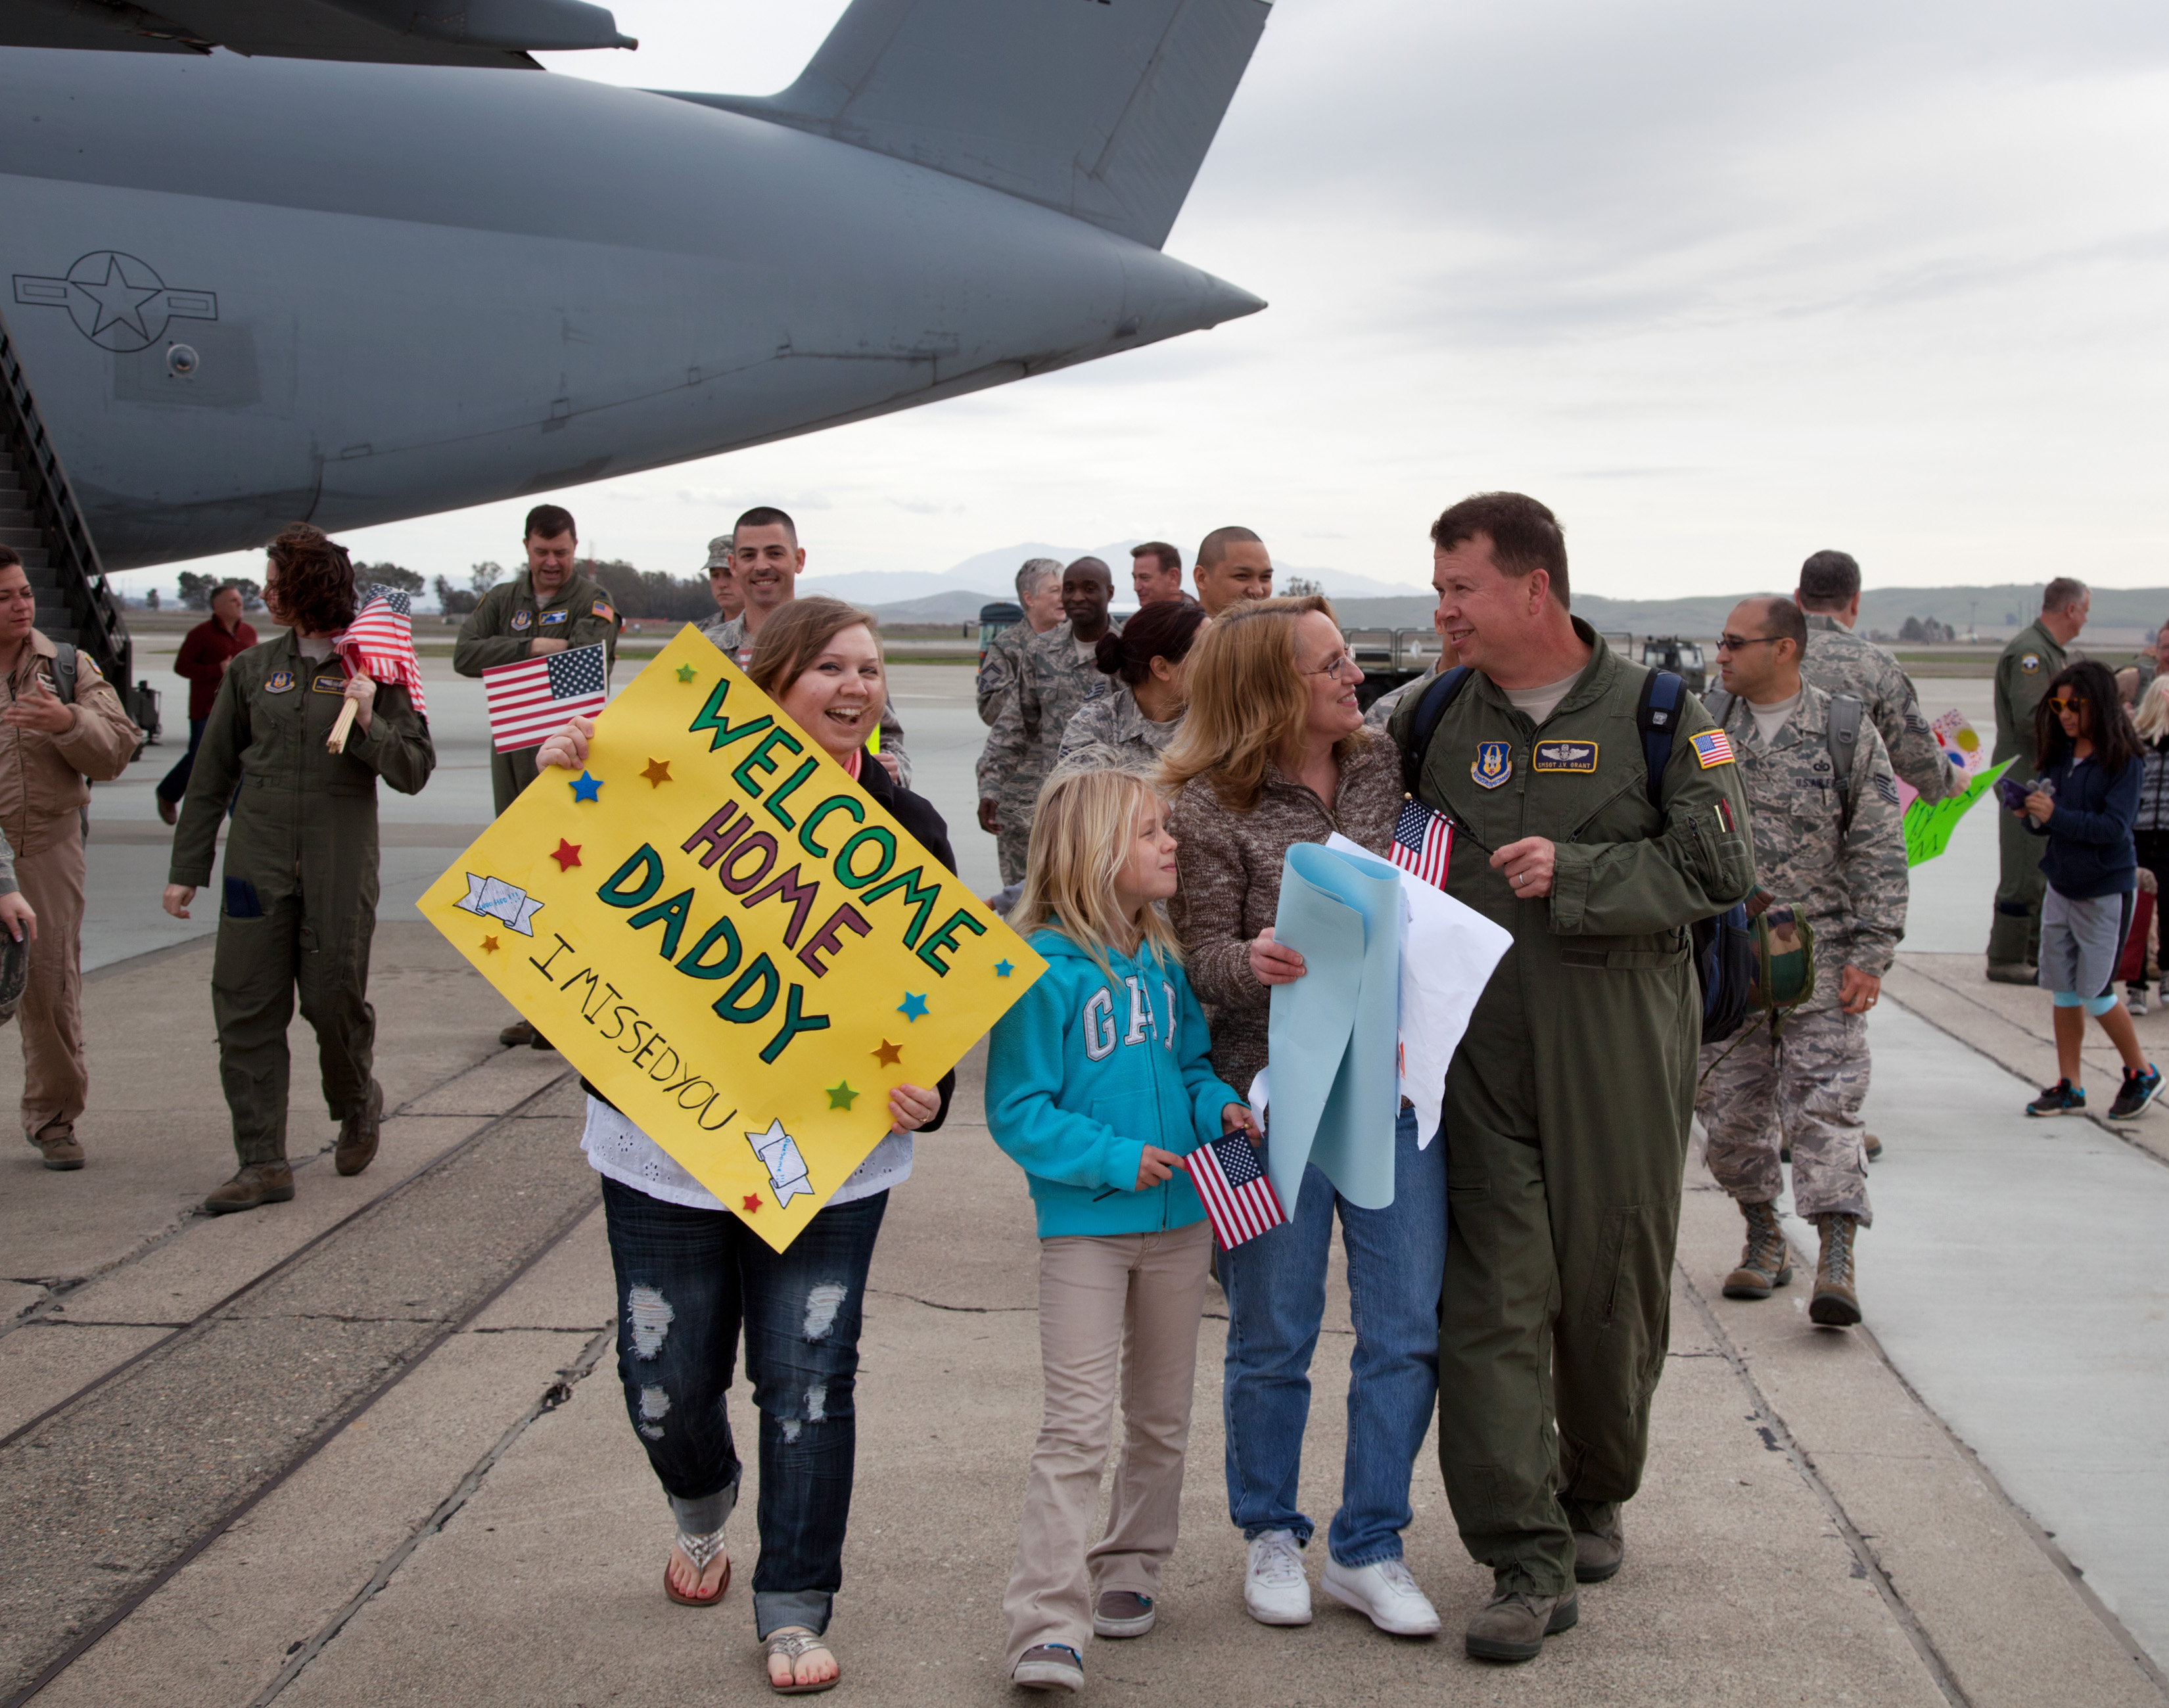
airforce, soldier, vehicle, usa, war, unitedstates, ca, defense, travisafb, c5bgalaxy, defence, troop, airman, c5galaxy, oef, homecoming, return, militaryfamily, returnfromwar, air force